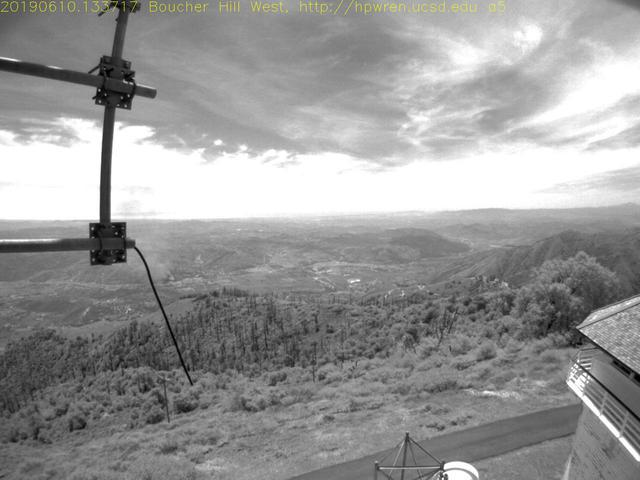
Fire: no
Smoke: yes